Alexander Stewart, Earl of Buchan

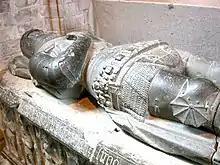
Tomb of Alexander Stewart, Earl of Buchan at Dunkeld Cathedral, where he is buried.

Alexander Stewart, Earl of Buchan, called the Wolf of Badenoch (1343 – July 1394), was a Scottish royal prince, the third son of King Robert II of Scotland by his first wife Elizabeth Mure. He was Justiciar of Scotia and held large territories in the north of Scotland.